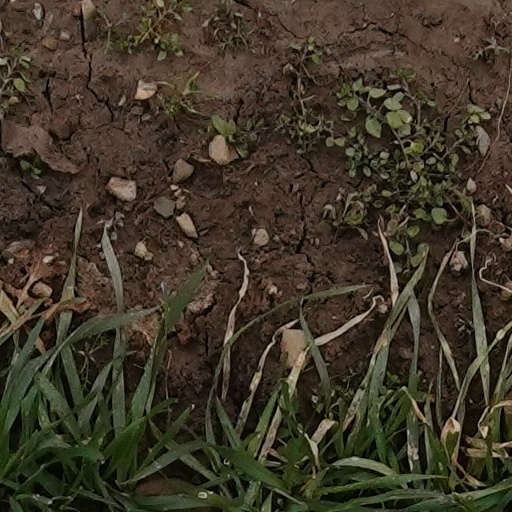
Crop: wheat